Balinese Hinduism

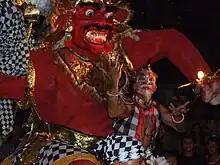

There are a total of thirteen ceremonies concerned with life from conception until, but not including, death, each of which has four elements: placation of evil spirits, purification with holy water, wafting of the essence, and prayer. These ceremonies mark major events in a person's life, including birth, puberty, grain feeding, and marriage.